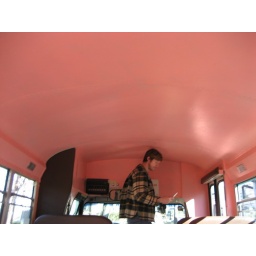
Jason in the bus after I painted the inside pink